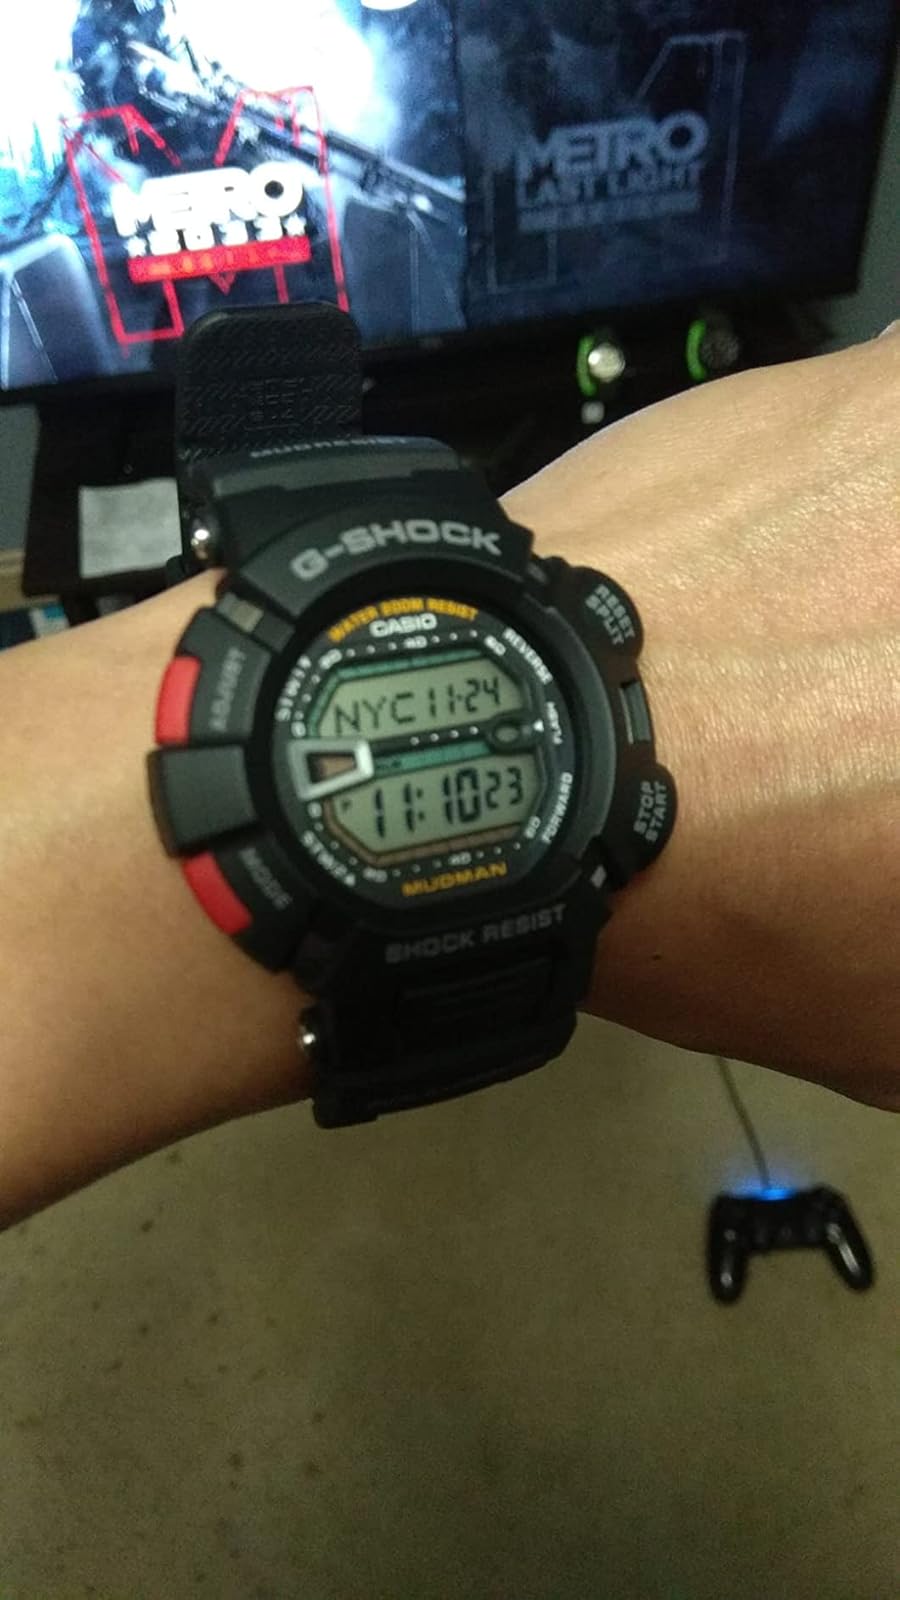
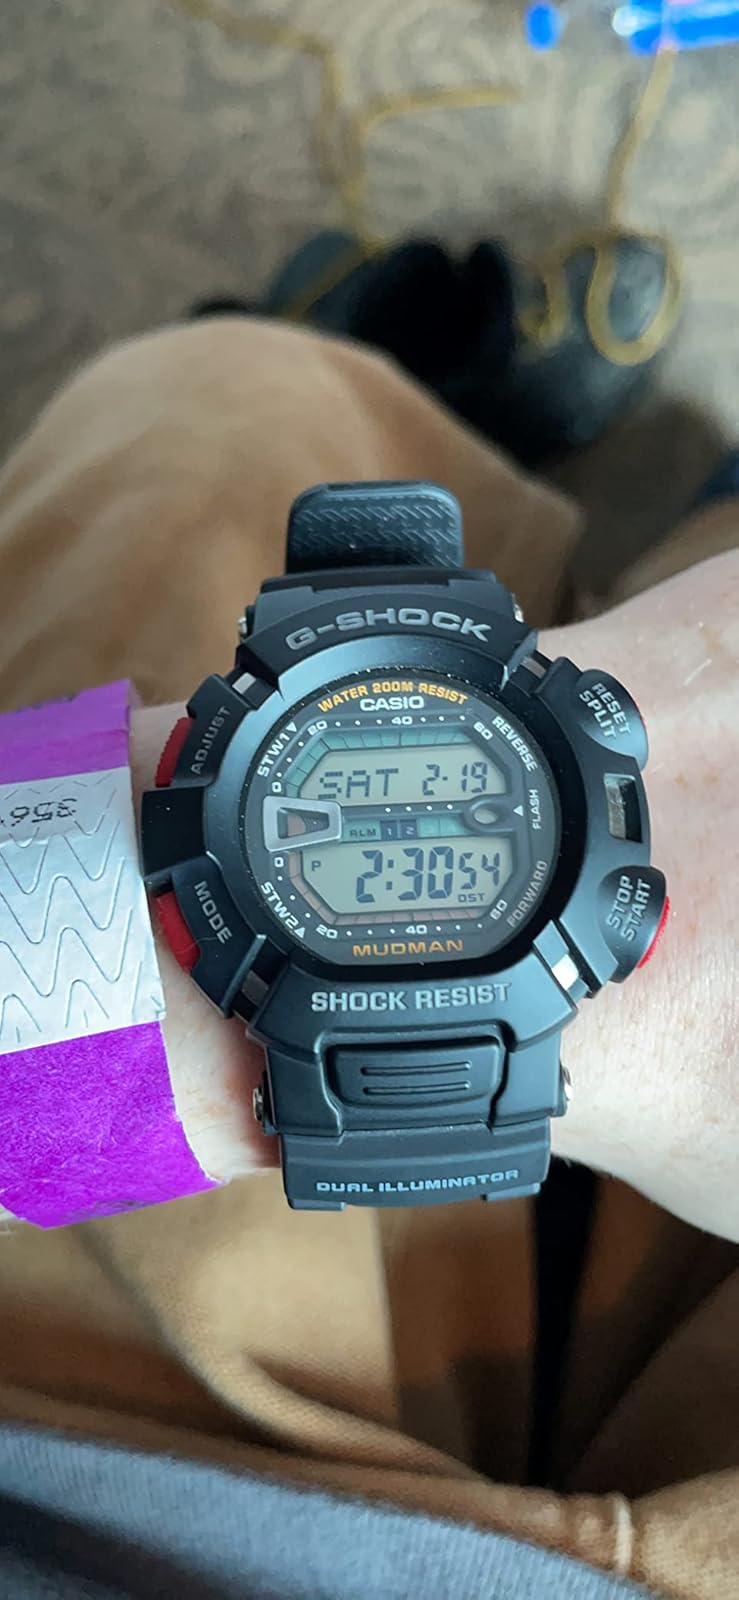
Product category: accessories_watch
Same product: yes